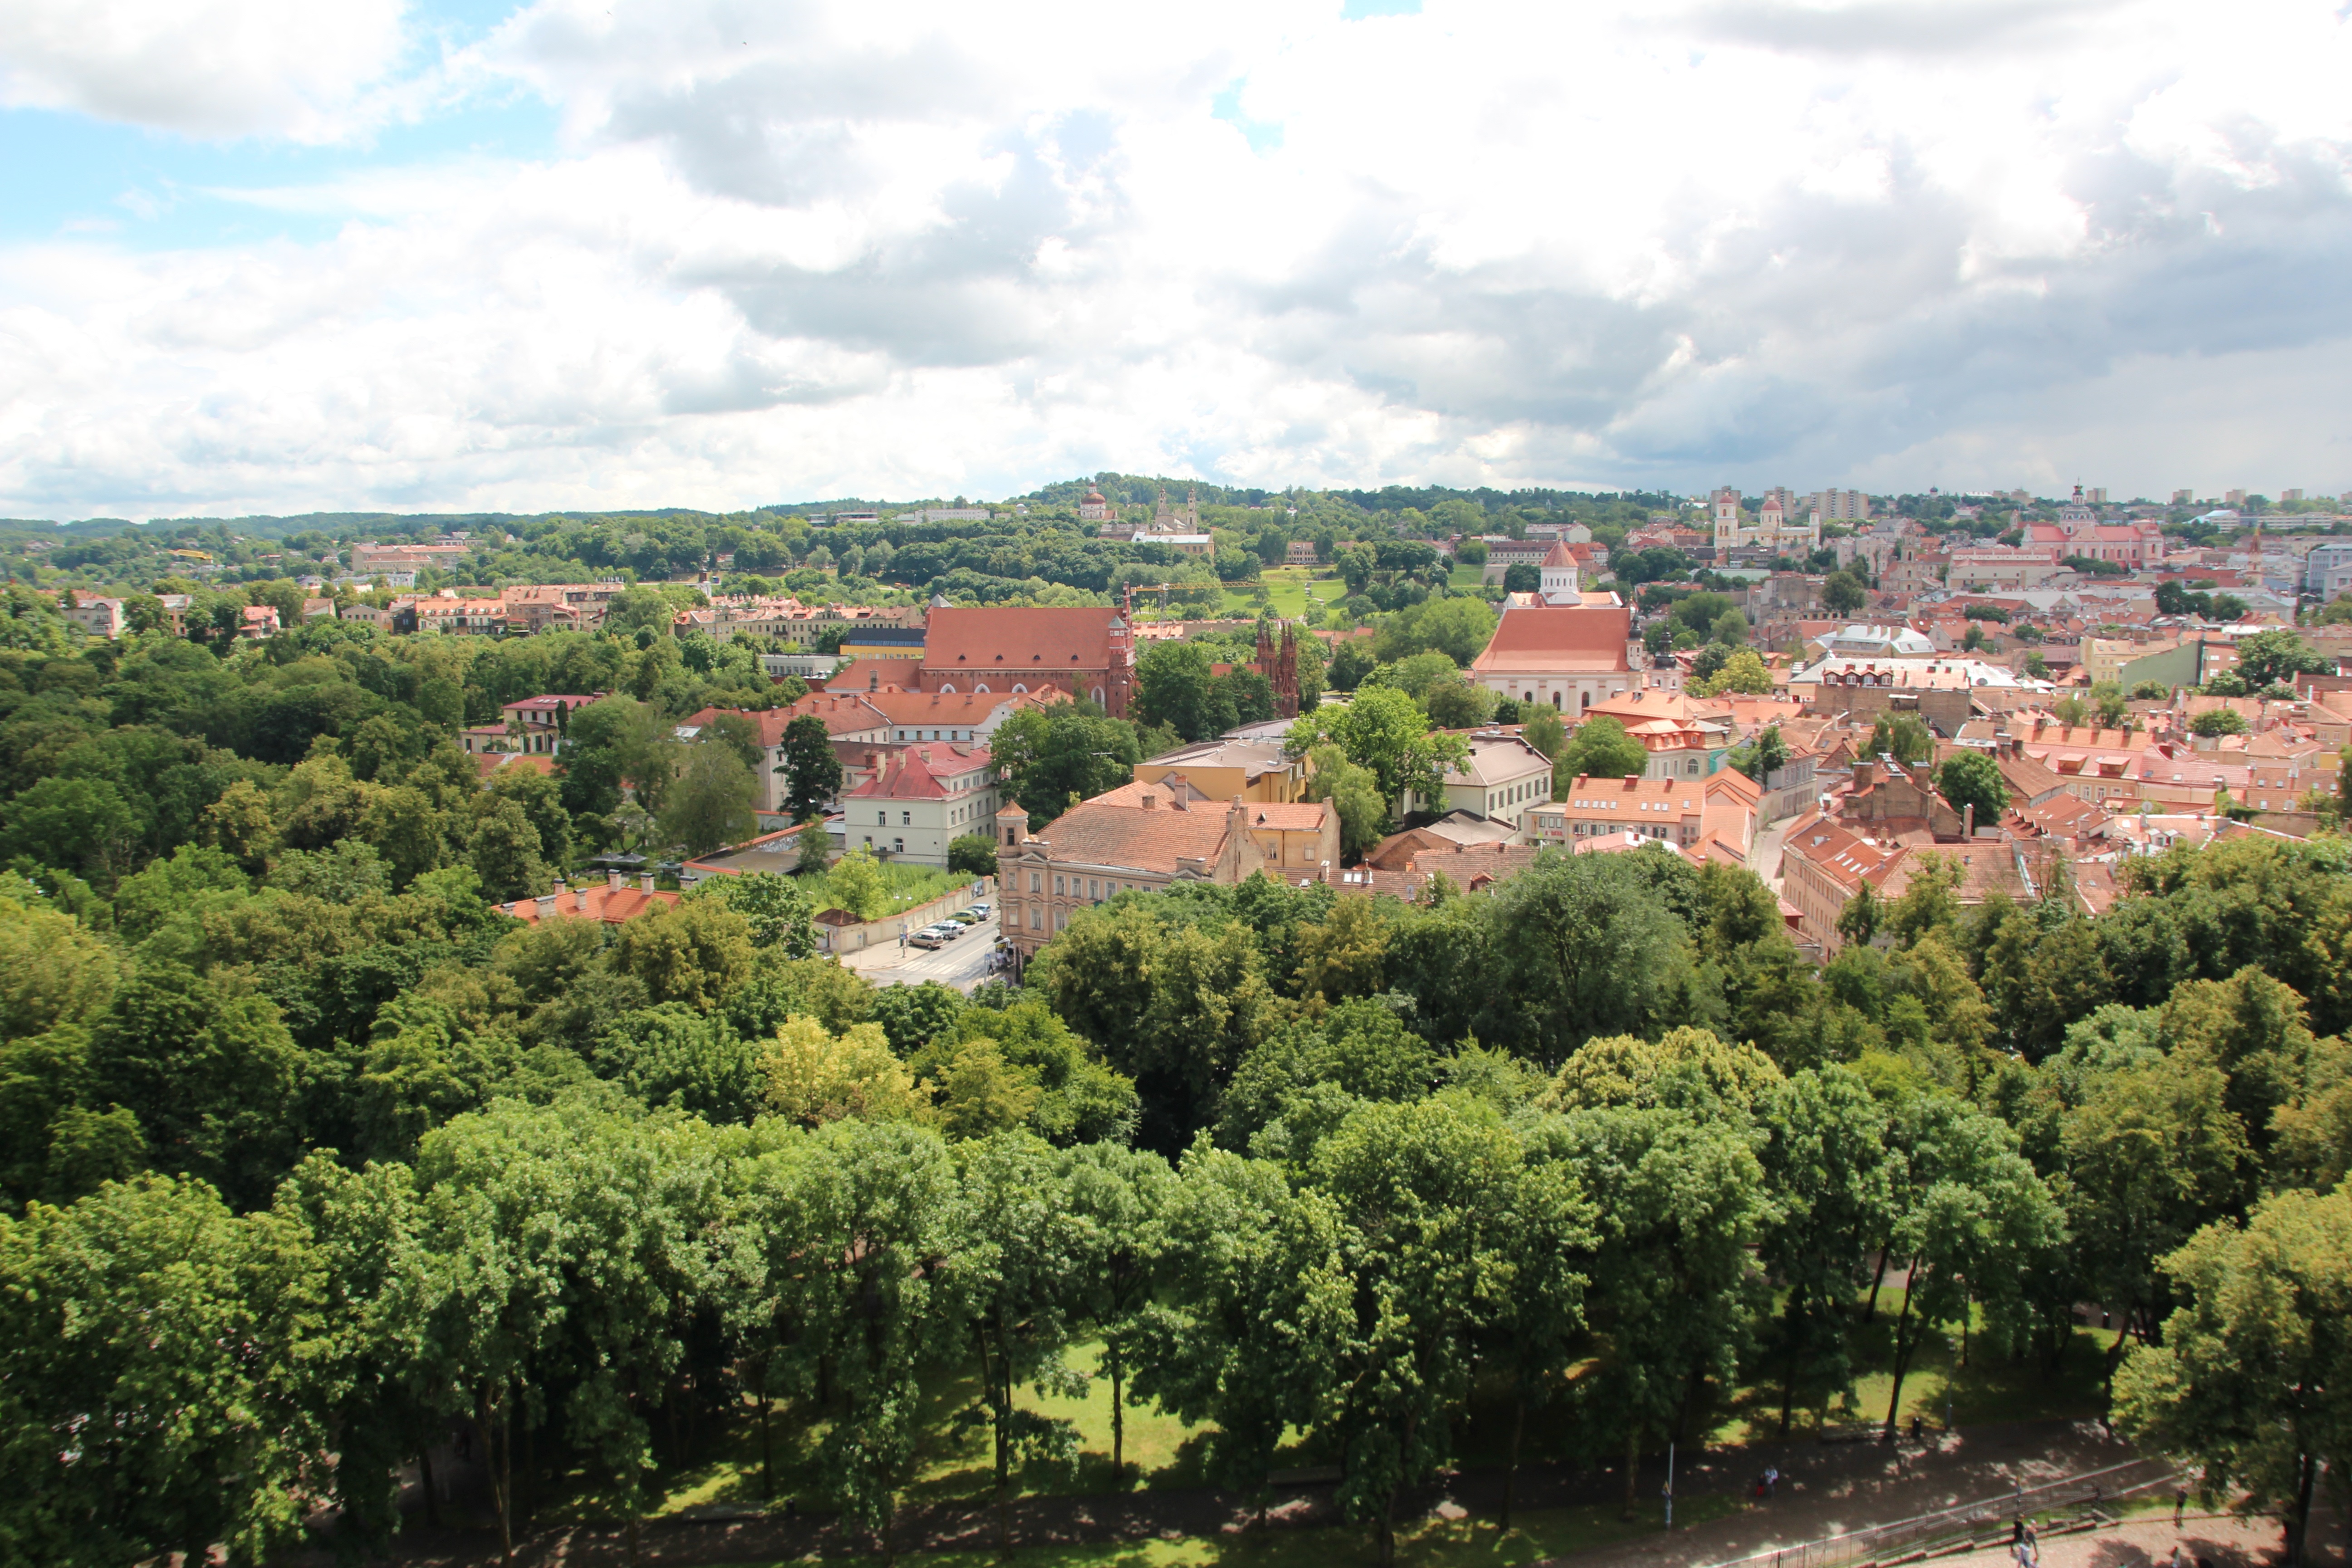
tree, hill, flower, town, valley, panorama, village, agriculture, ecosystem, lithuania, vilnius, rural area, urban landscape, eastern europe, residential area, human settlement